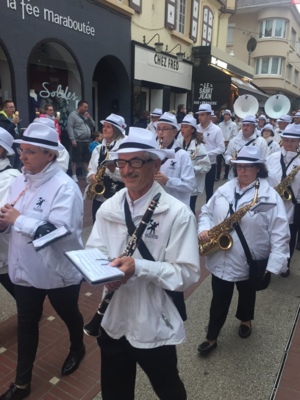
Harmonie municipale Le Touquet-Paris-Plage
Le Touquet-Paris-Plage, appelée Paris-Plage jusqu'au milieu du XXᵉ siècle puis Le Touquet depuis dans le langage courant, est une commune française située dans le département du Pas-de-Calais en région Hauts-de-France dans la région naturelle du Marquenterre.